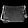
Label: Bag